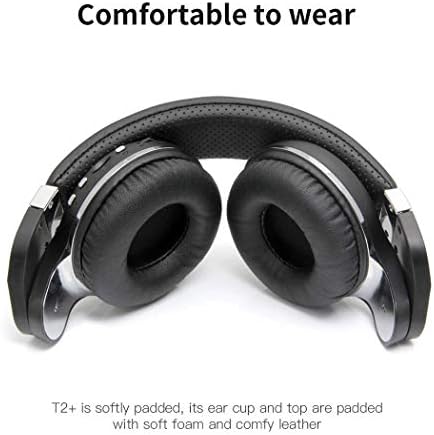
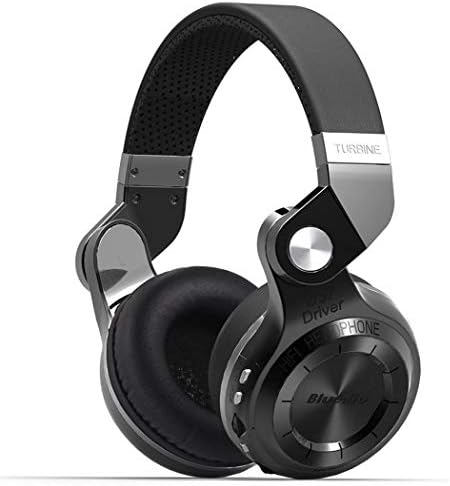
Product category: headphones
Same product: yes